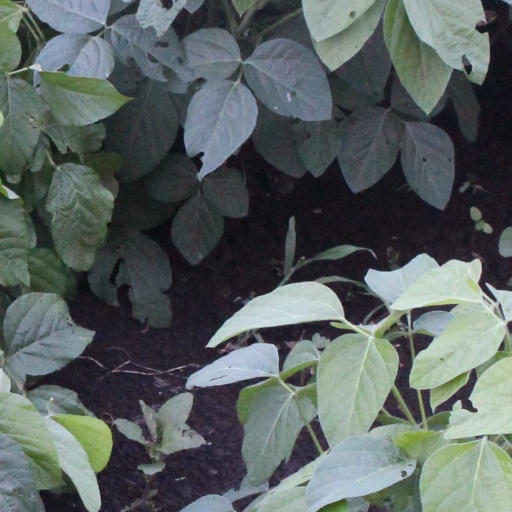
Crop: soybean